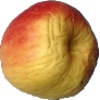
Label: red_yellow_apple